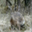
Label: shrew